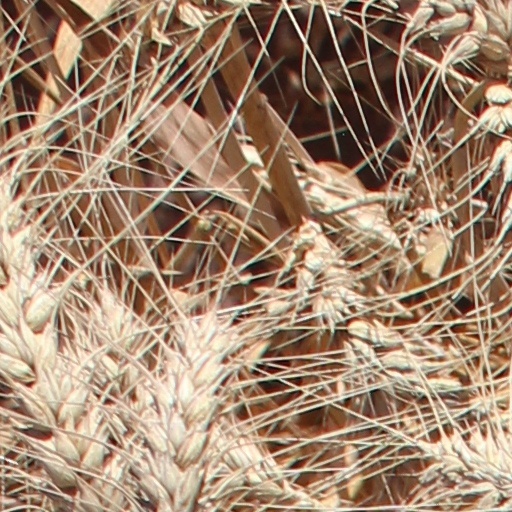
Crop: wheat